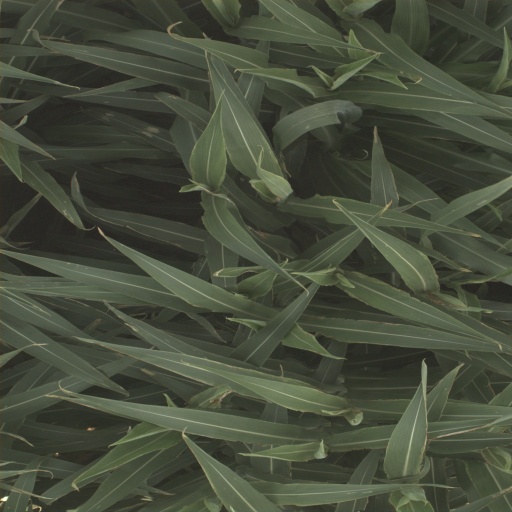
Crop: sorghum